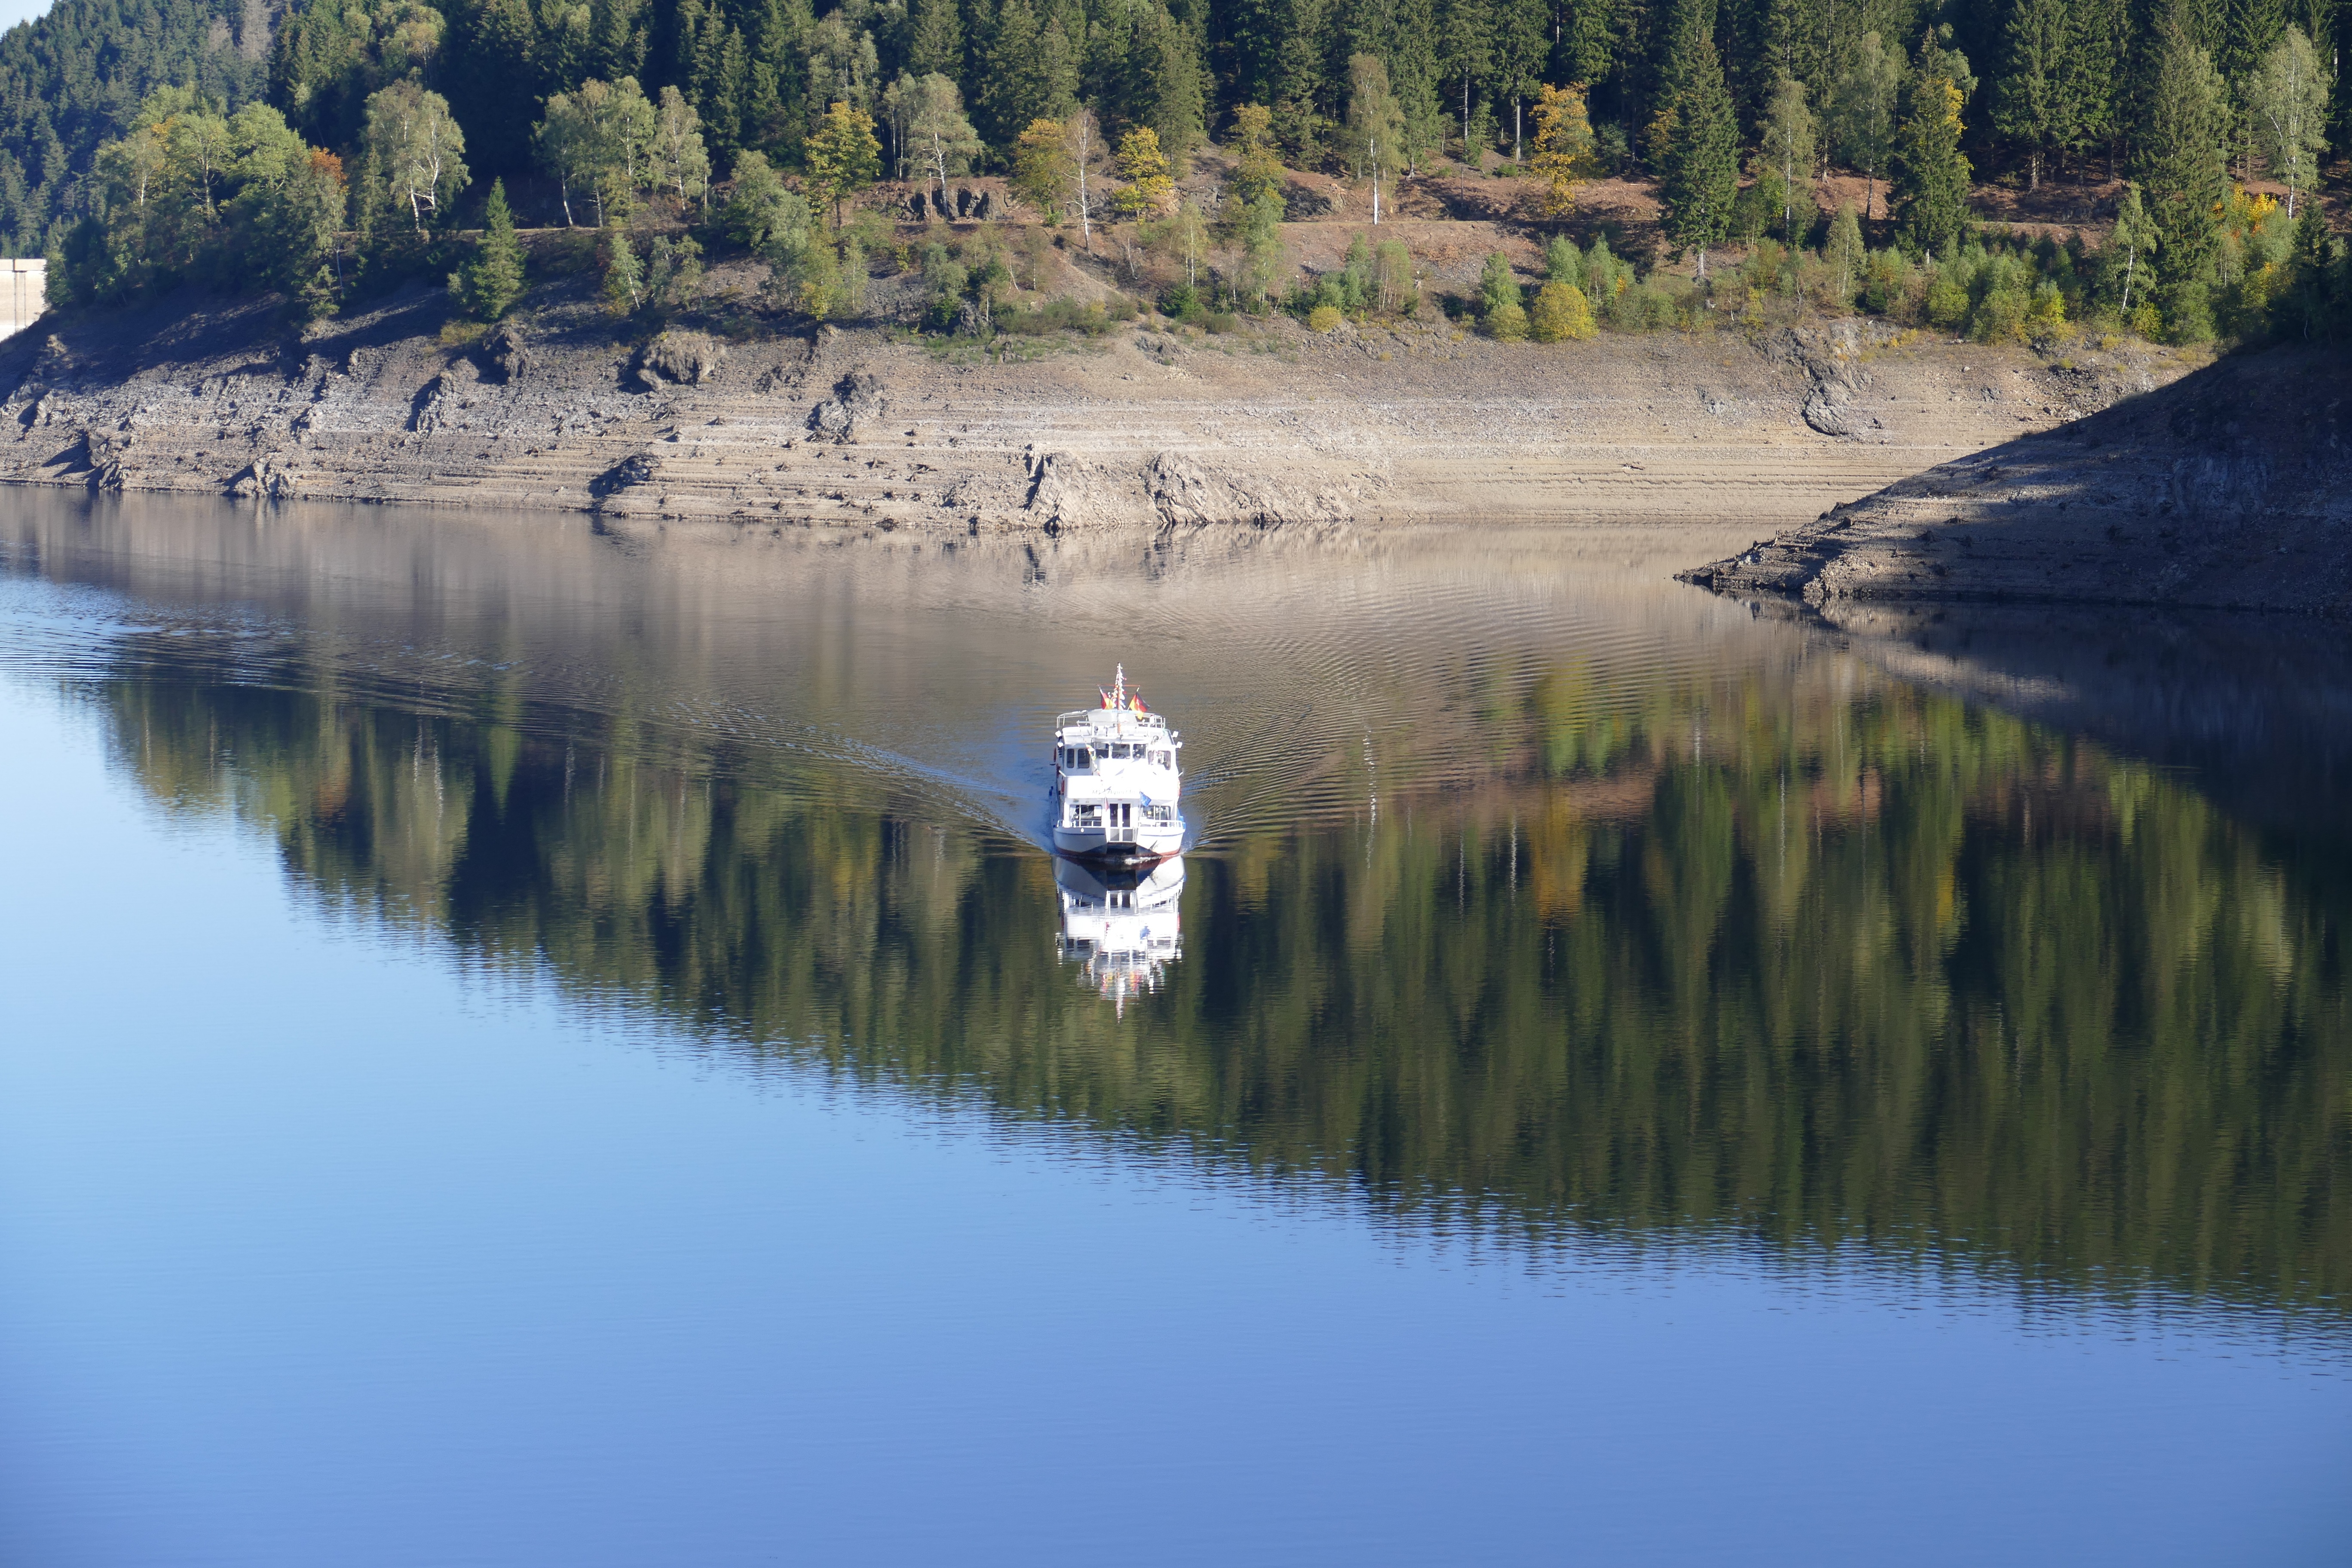
landscape, tree, water, nature, wilderness, mountain, lake, river, ship, pond, reflection, reservoir, tourism, body of water, wetland, germany, loch, lower saxony, oker, inland waterway transport, atmospheric phenomenon